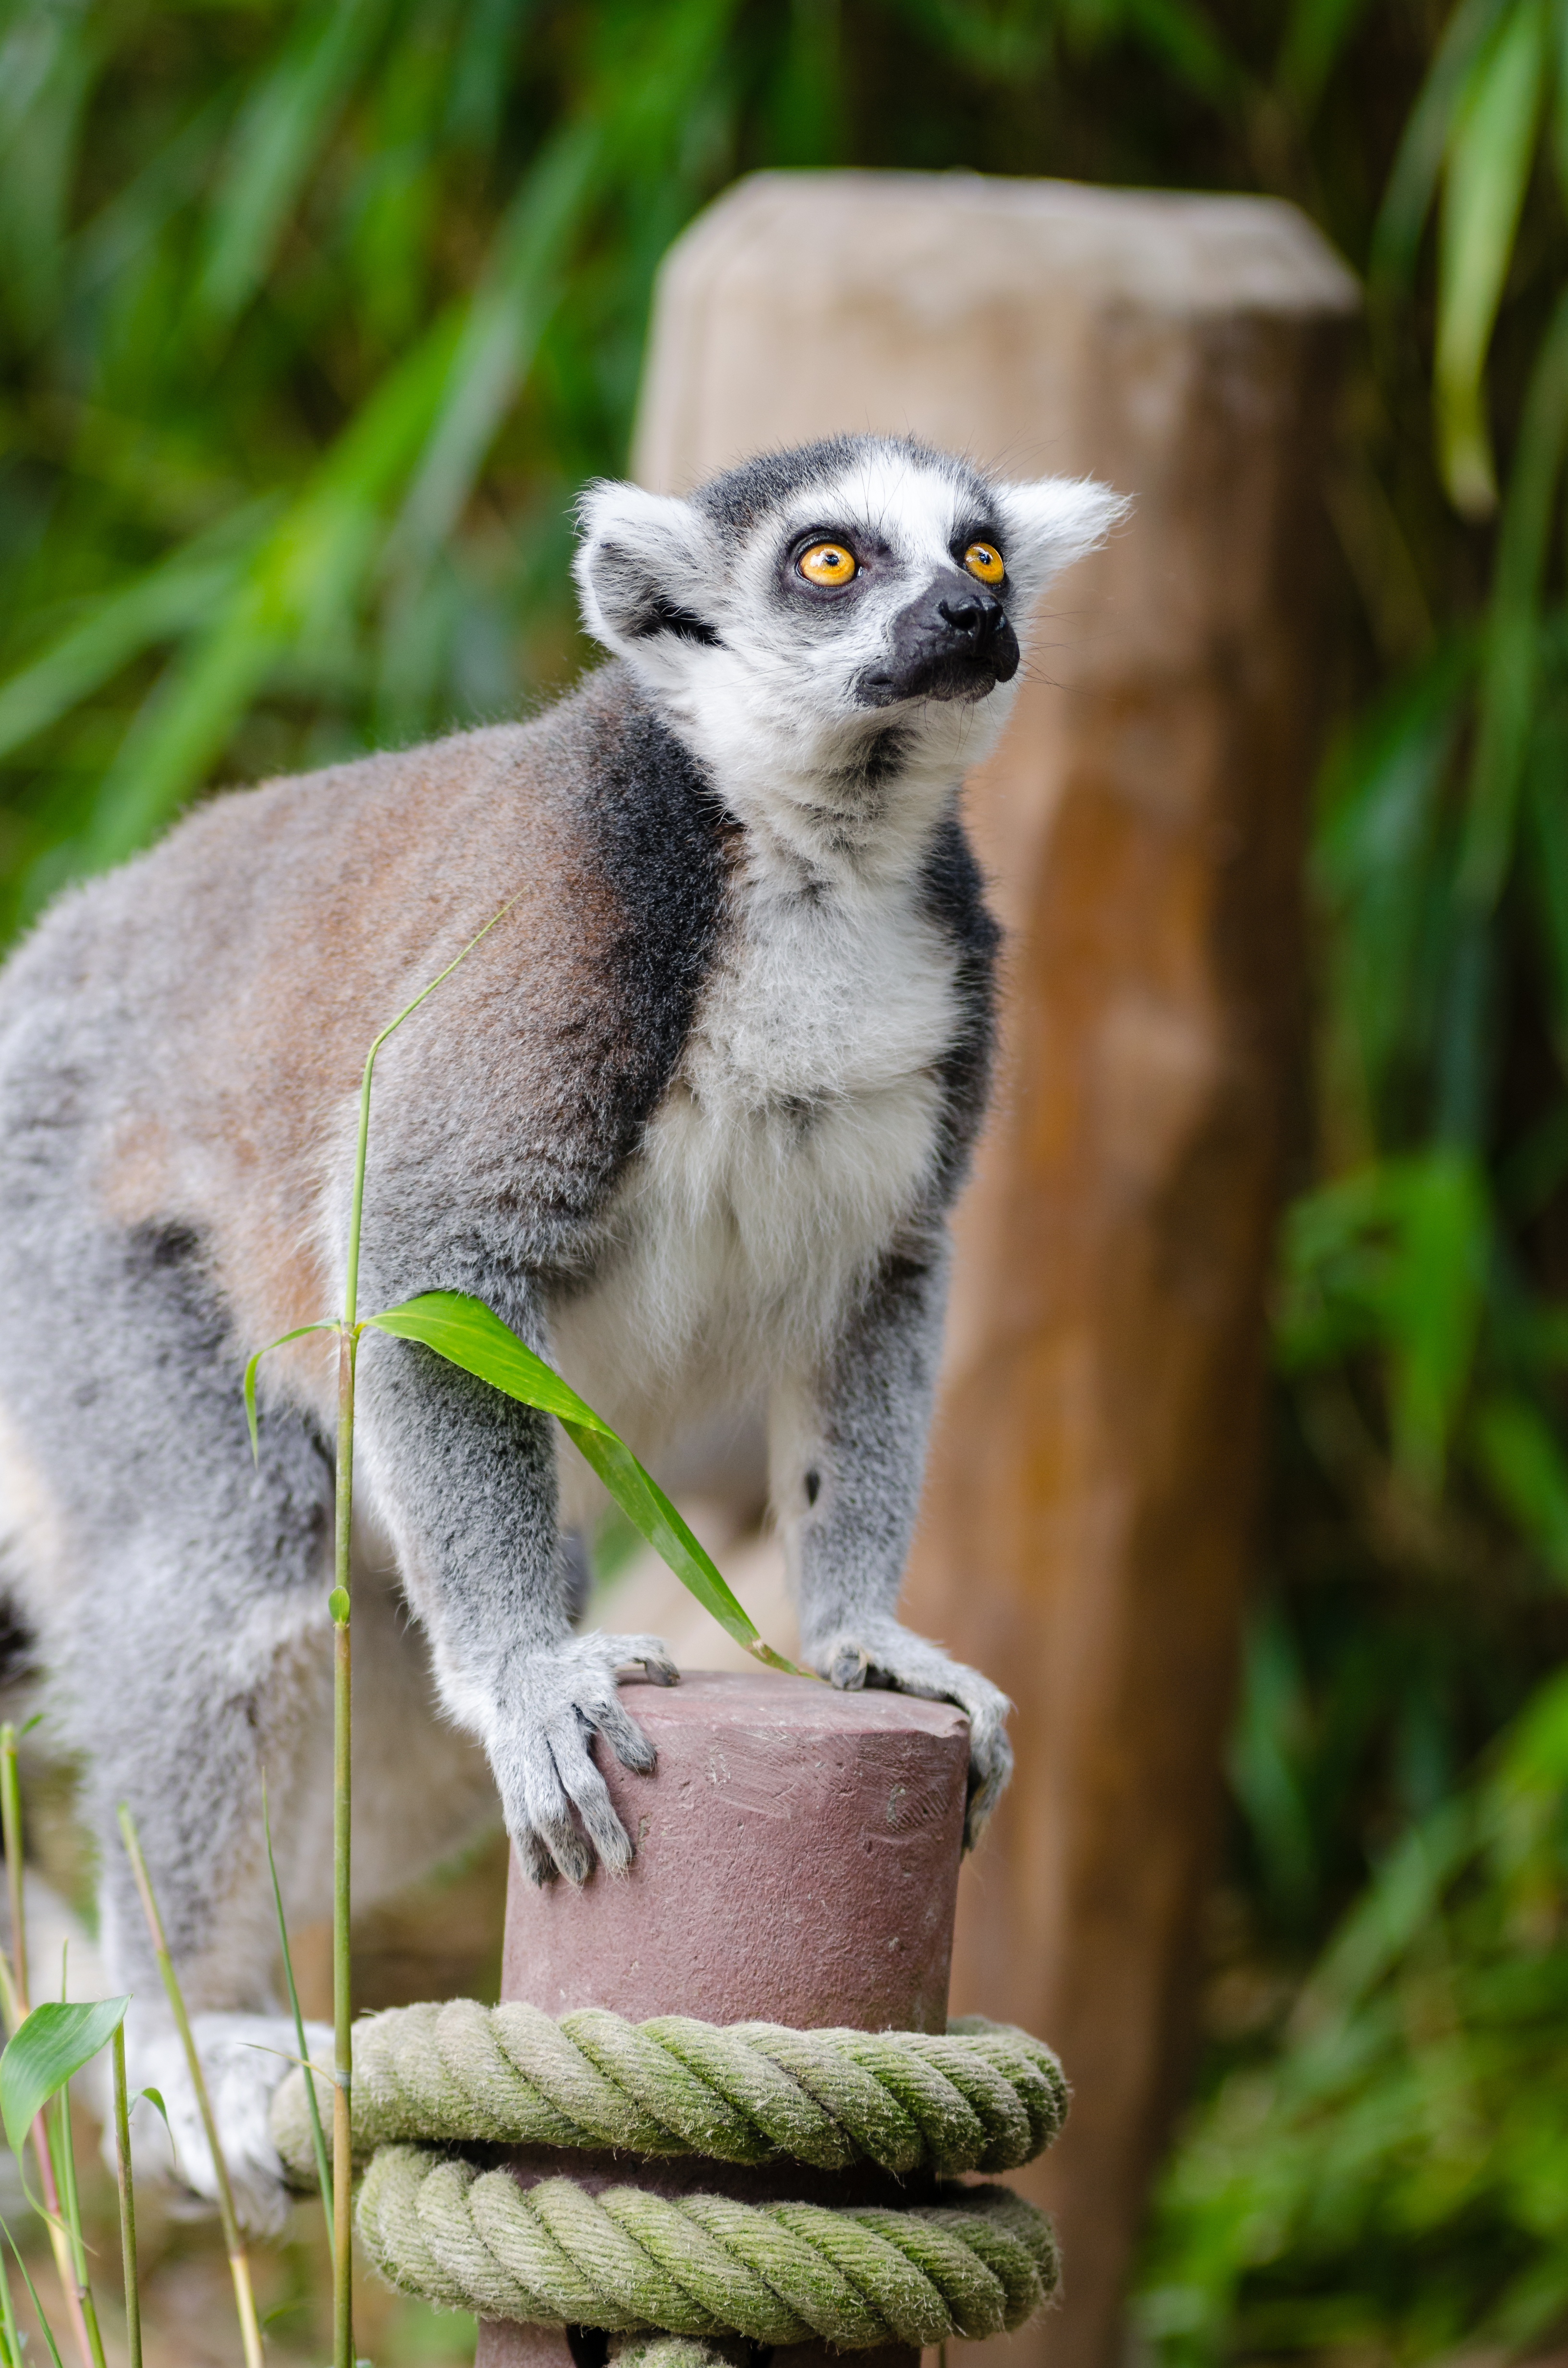
nature, animal, wildlife, zoo, mammal, fauna, primate, madagascar, vertebrate, lemur